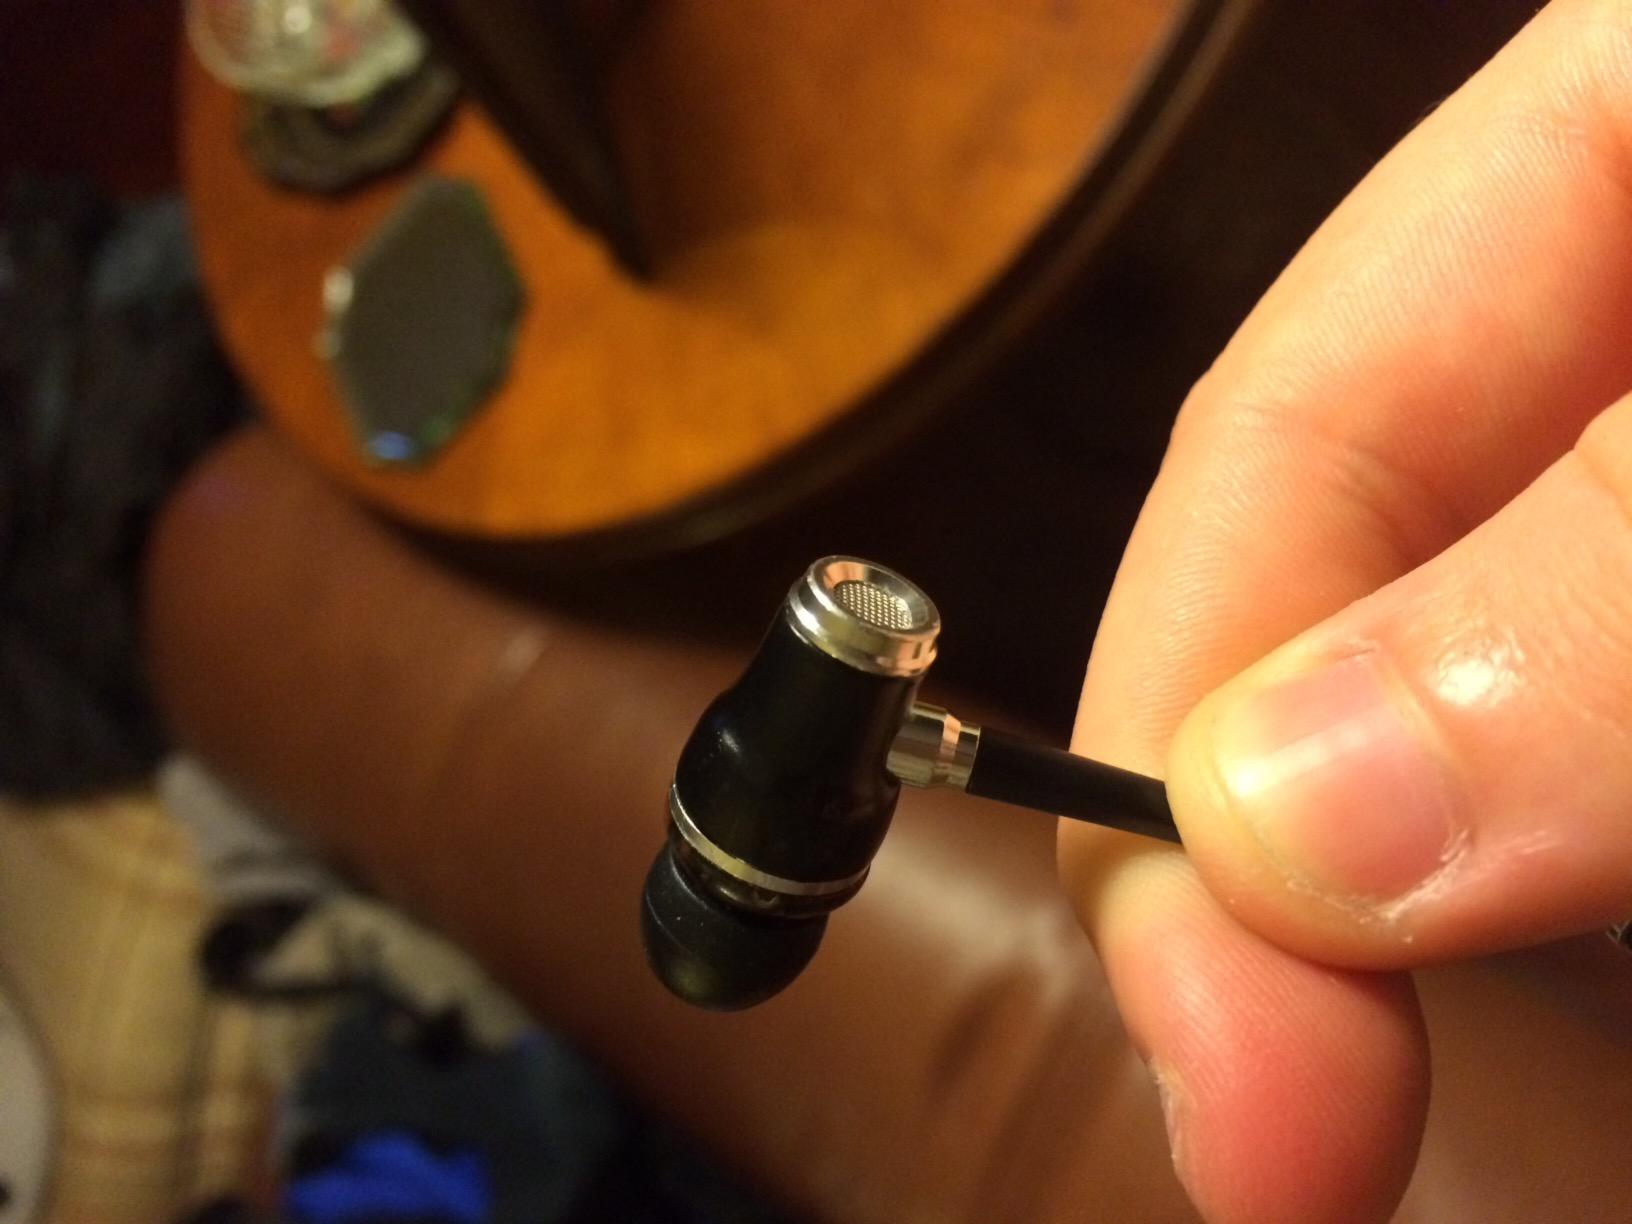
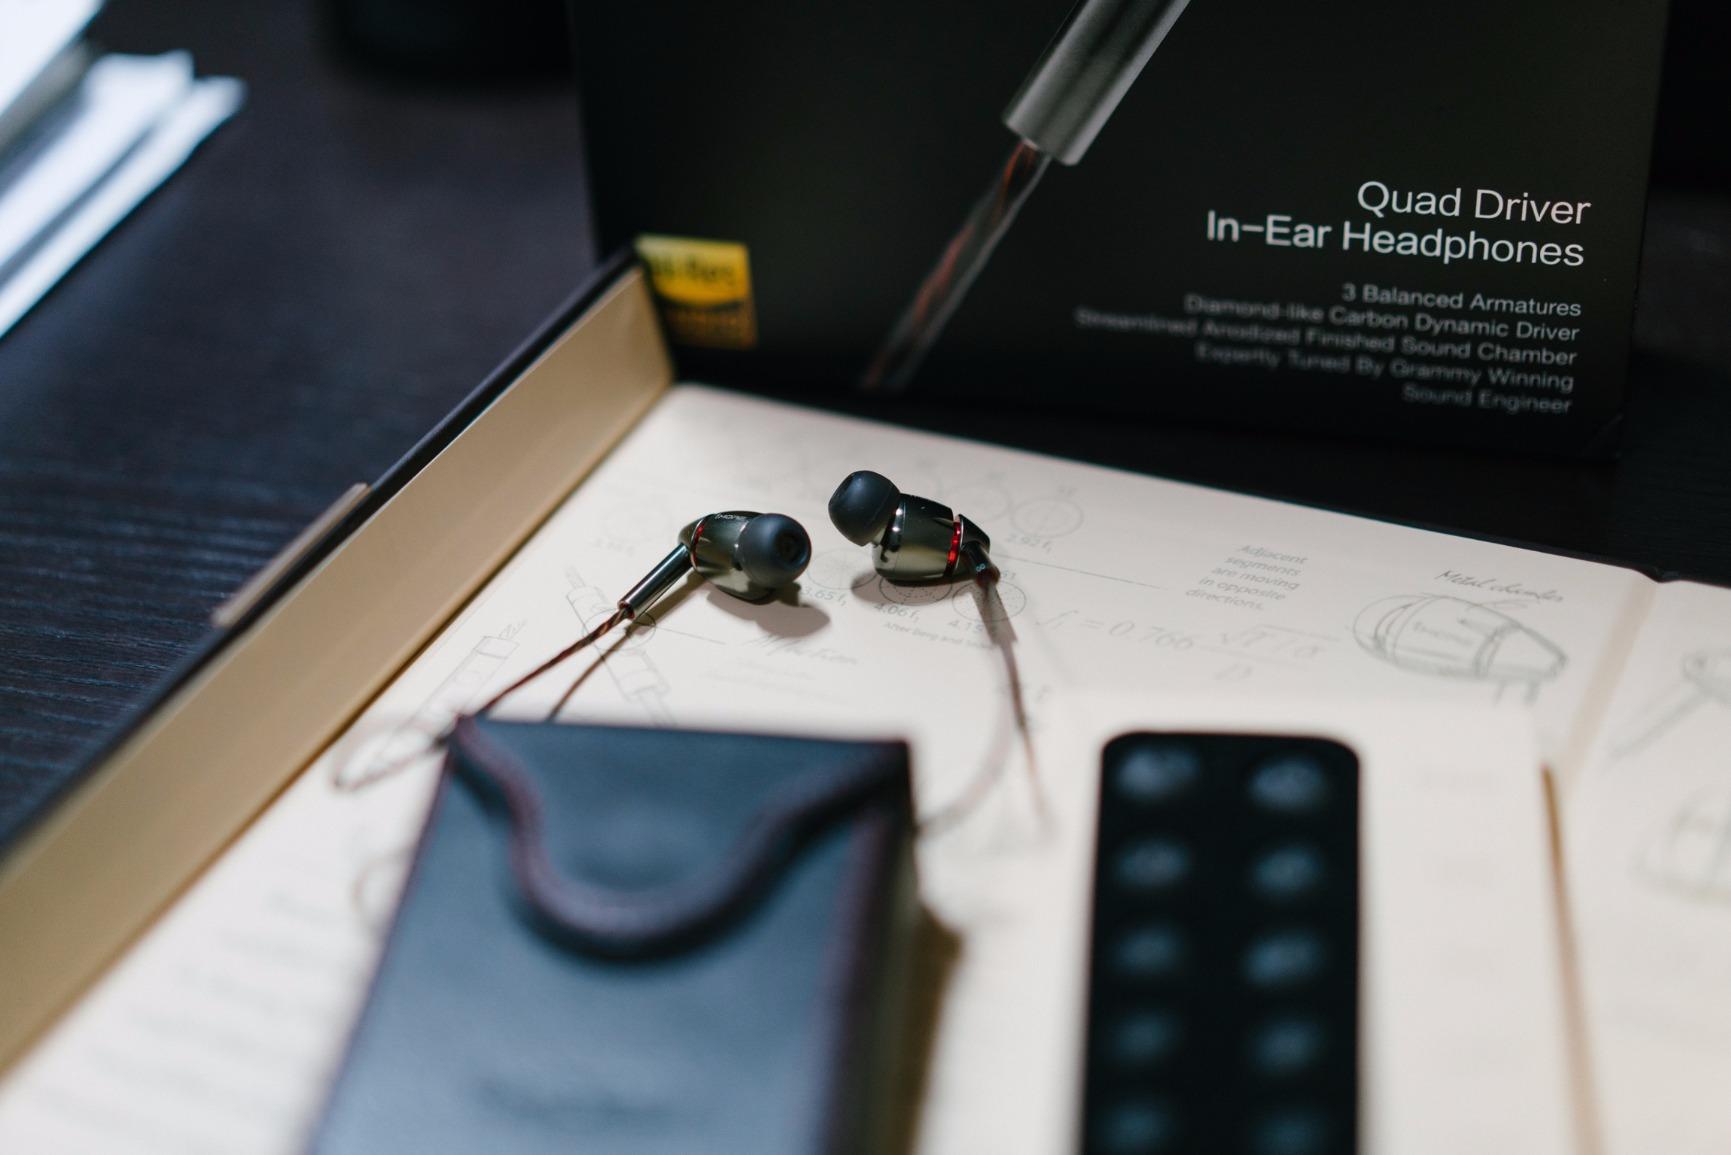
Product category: headphones
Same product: no